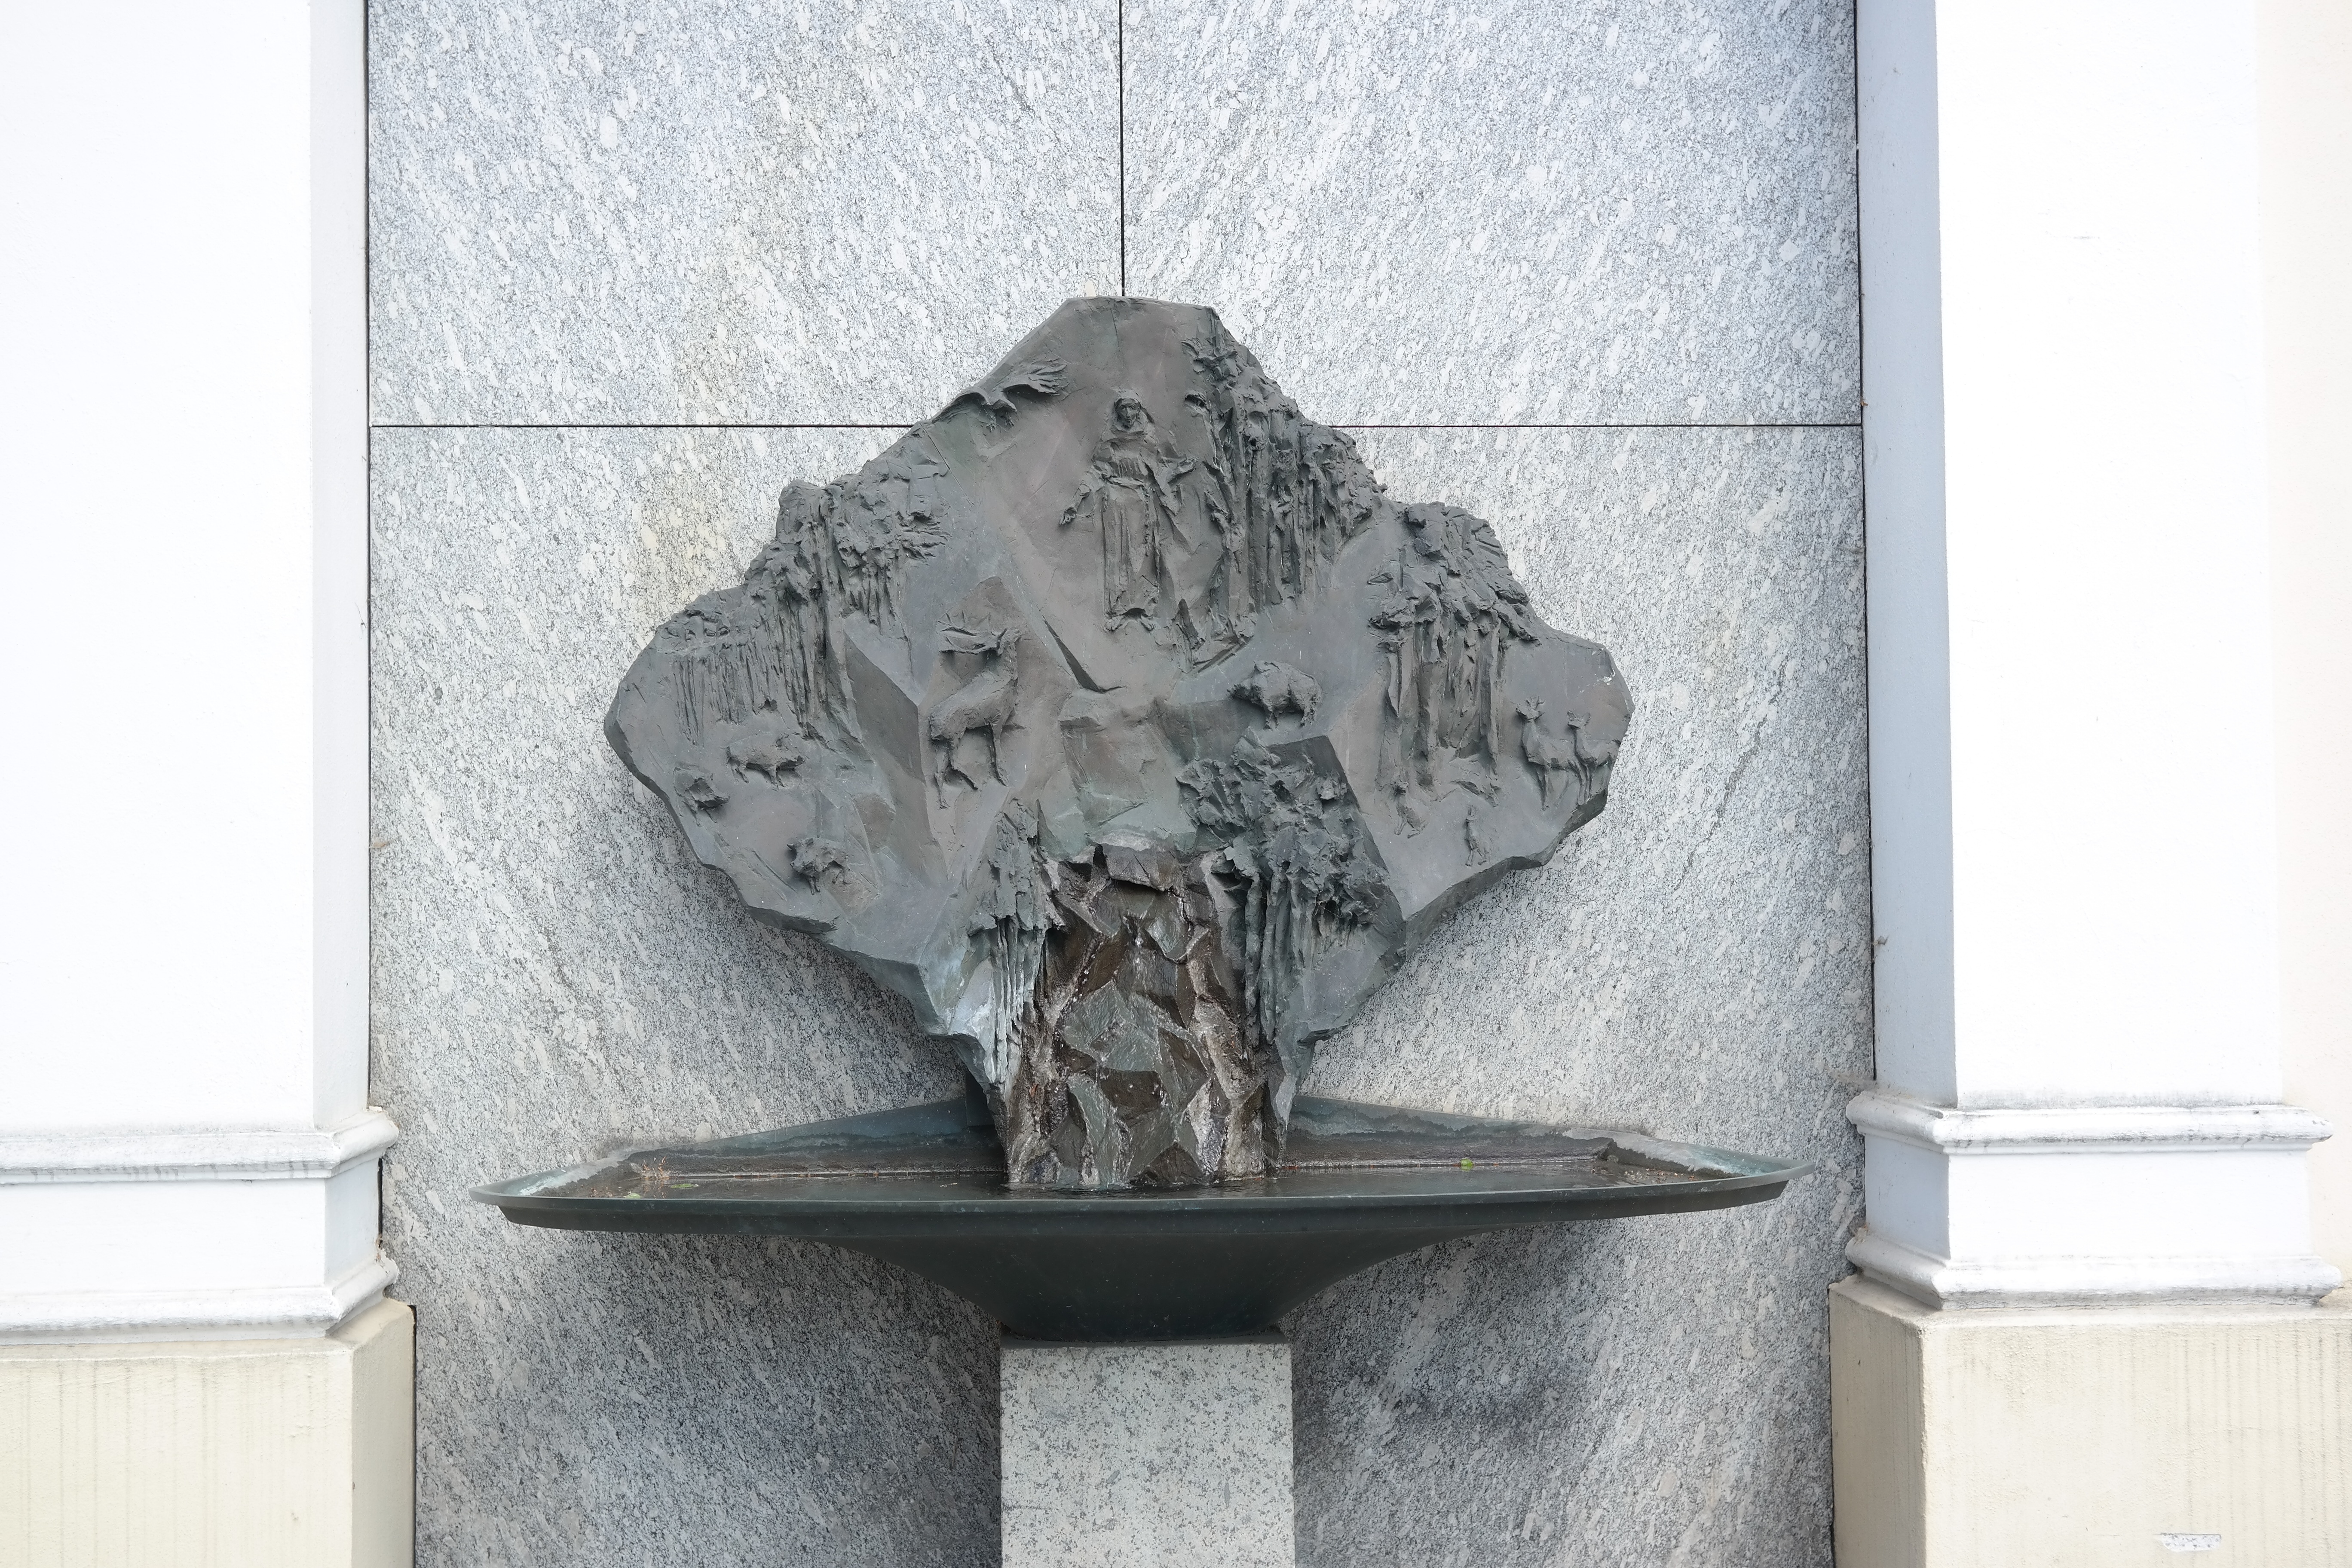
water, statue, sculpture, art, fountain, babenhausen